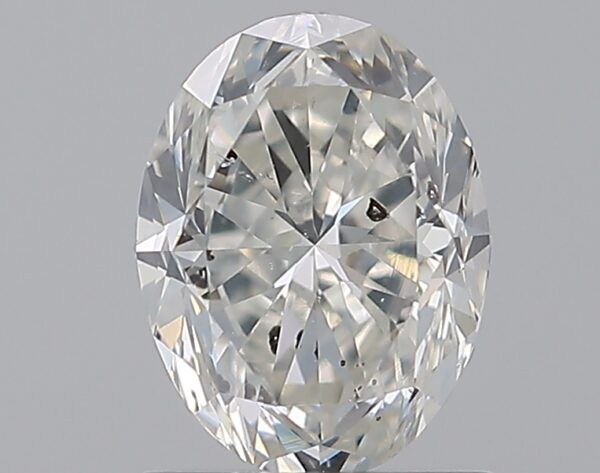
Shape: oval
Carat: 1
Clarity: SI2
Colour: I
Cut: GD
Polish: EX
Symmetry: VG
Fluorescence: F
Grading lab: GIA
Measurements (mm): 7.09 x 5.36 x 3.68